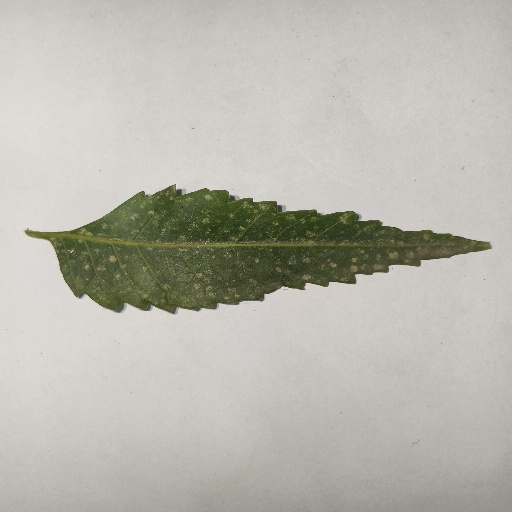
Species: Neem
Leaf condition: Powdery Mildew